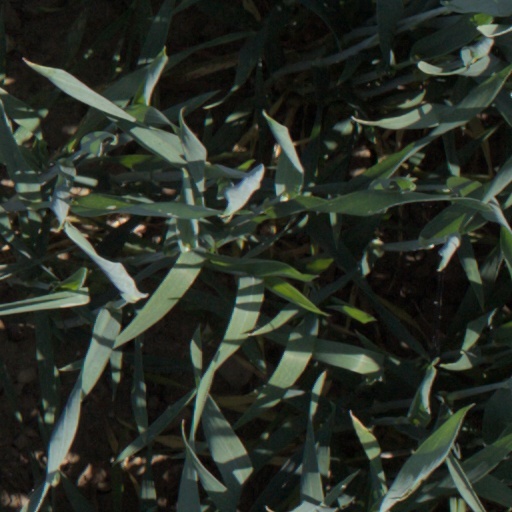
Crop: wheat